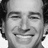
Emotion: happy